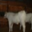
Label: cattle